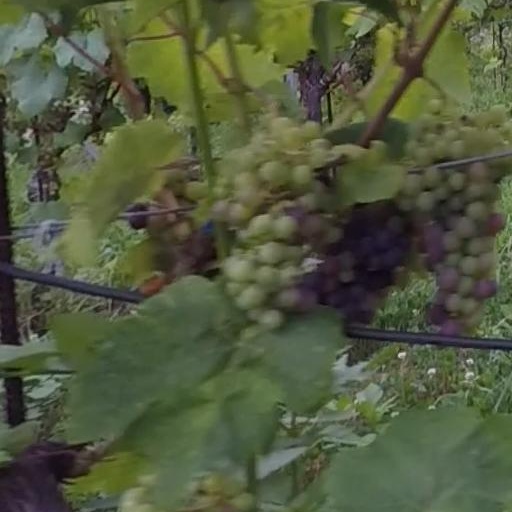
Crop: grape